Georgian Airways Flight 834

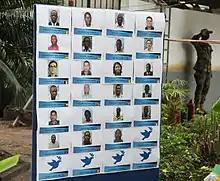
Board with photos of victims of the crash. Crew members are not included.

The majority of those on board Flight 834 were staff from the United Nations. The aircraft manifest listed 20 UN workers. The passengers included UN peacekeepers and officials, humanitarian workers and electoral assistants. The official UN news bulletin reported that 14 of the passengers were members of MONUSCO. Others were from various UN entities, such as the United Nations Development Programme (UNDP), UN Office for the Coordination of Humanitarian Affairs (OCHA), World Food Programme (WFP), and United Nations Office for Project Services (UNOPS). Five non-UN passengers were staff from non-governmental organizations in the Democratic Republic of the Congo or from other international organizations. UN reported that the non-UN passengers of Flight 834 were staffs from the DRC government, Congolese electoral commission, International Criminal Court, International Rescue Committee and Pacific Architects and Engineers.